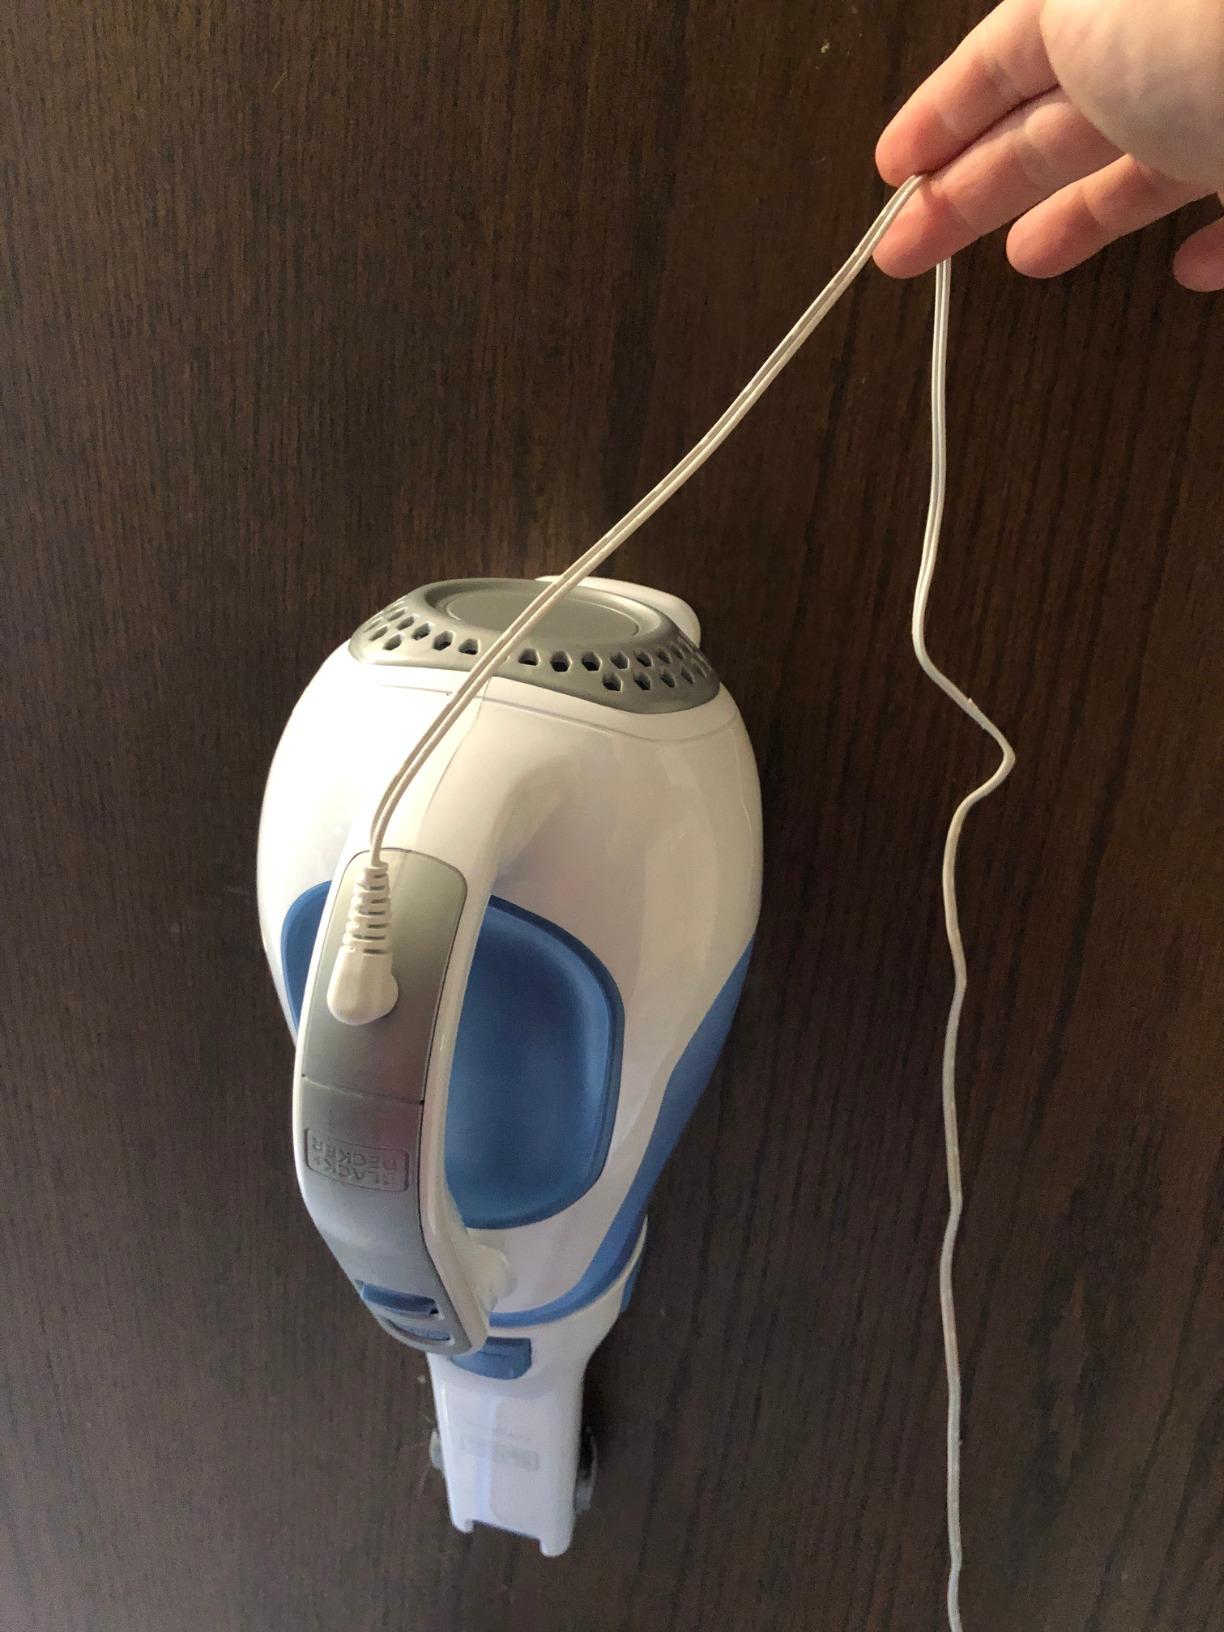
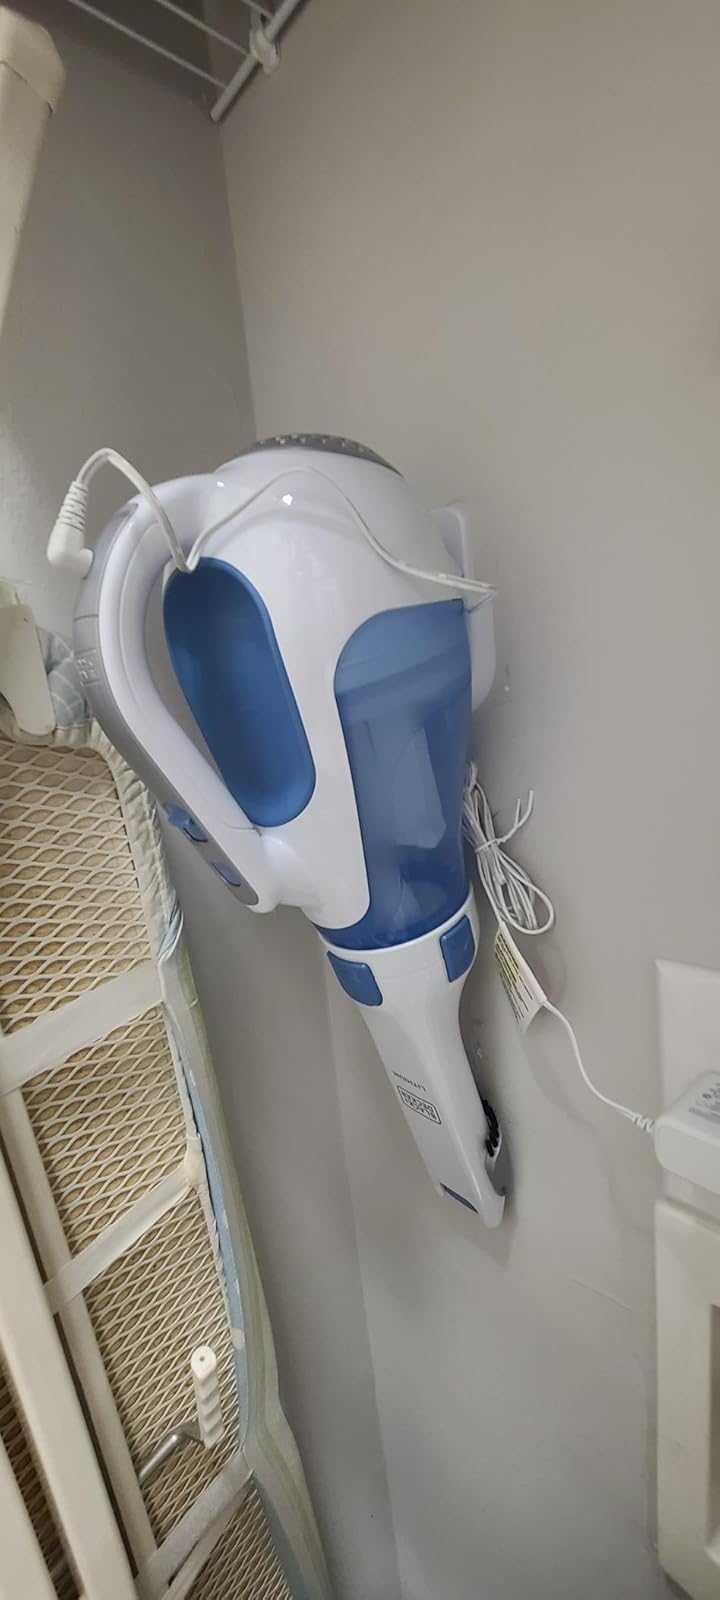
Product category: items_vacuum
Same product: yes